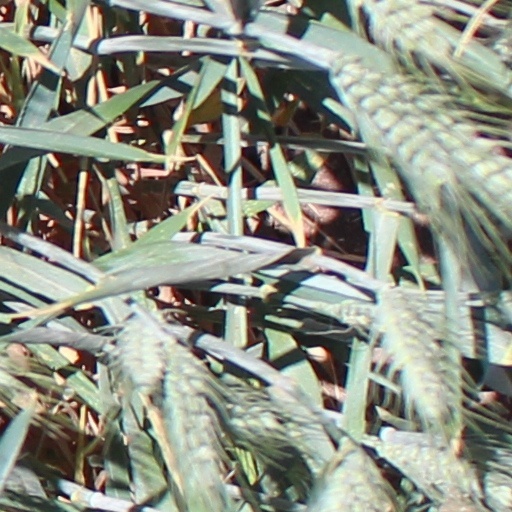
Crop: wheat